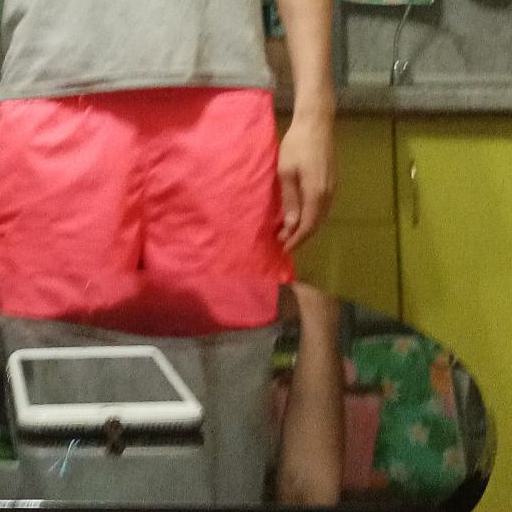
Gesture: no_gesture